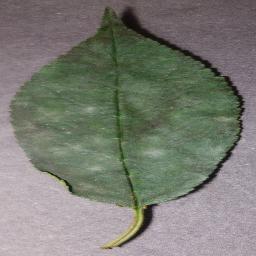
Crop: cherry
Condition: (including_sour)_powdery_mildew